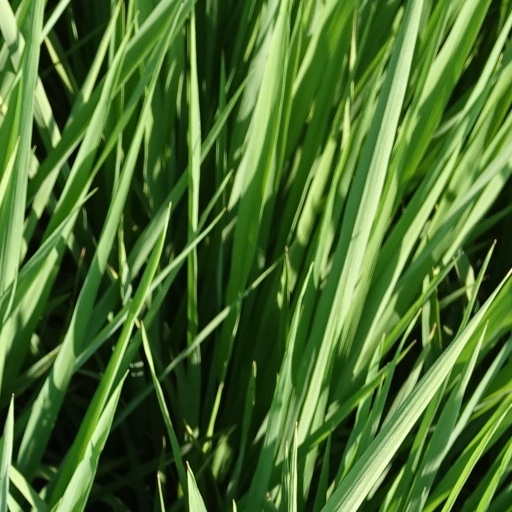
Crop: rice